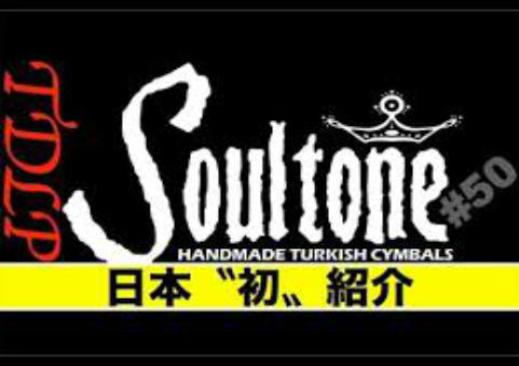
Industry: Leisure